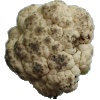
Label: Cauliflower 1